Hexham

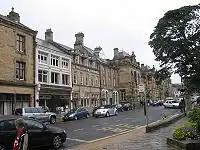
Beaumont Street in Hexham with the "Courant" offices

Hexham Library and the Queen's Hall Art Centre can both be found in the Queen's Hall, completed in 1866. The building contains the Brough Local Studies Collection which is the second-largest local history collection in the county.